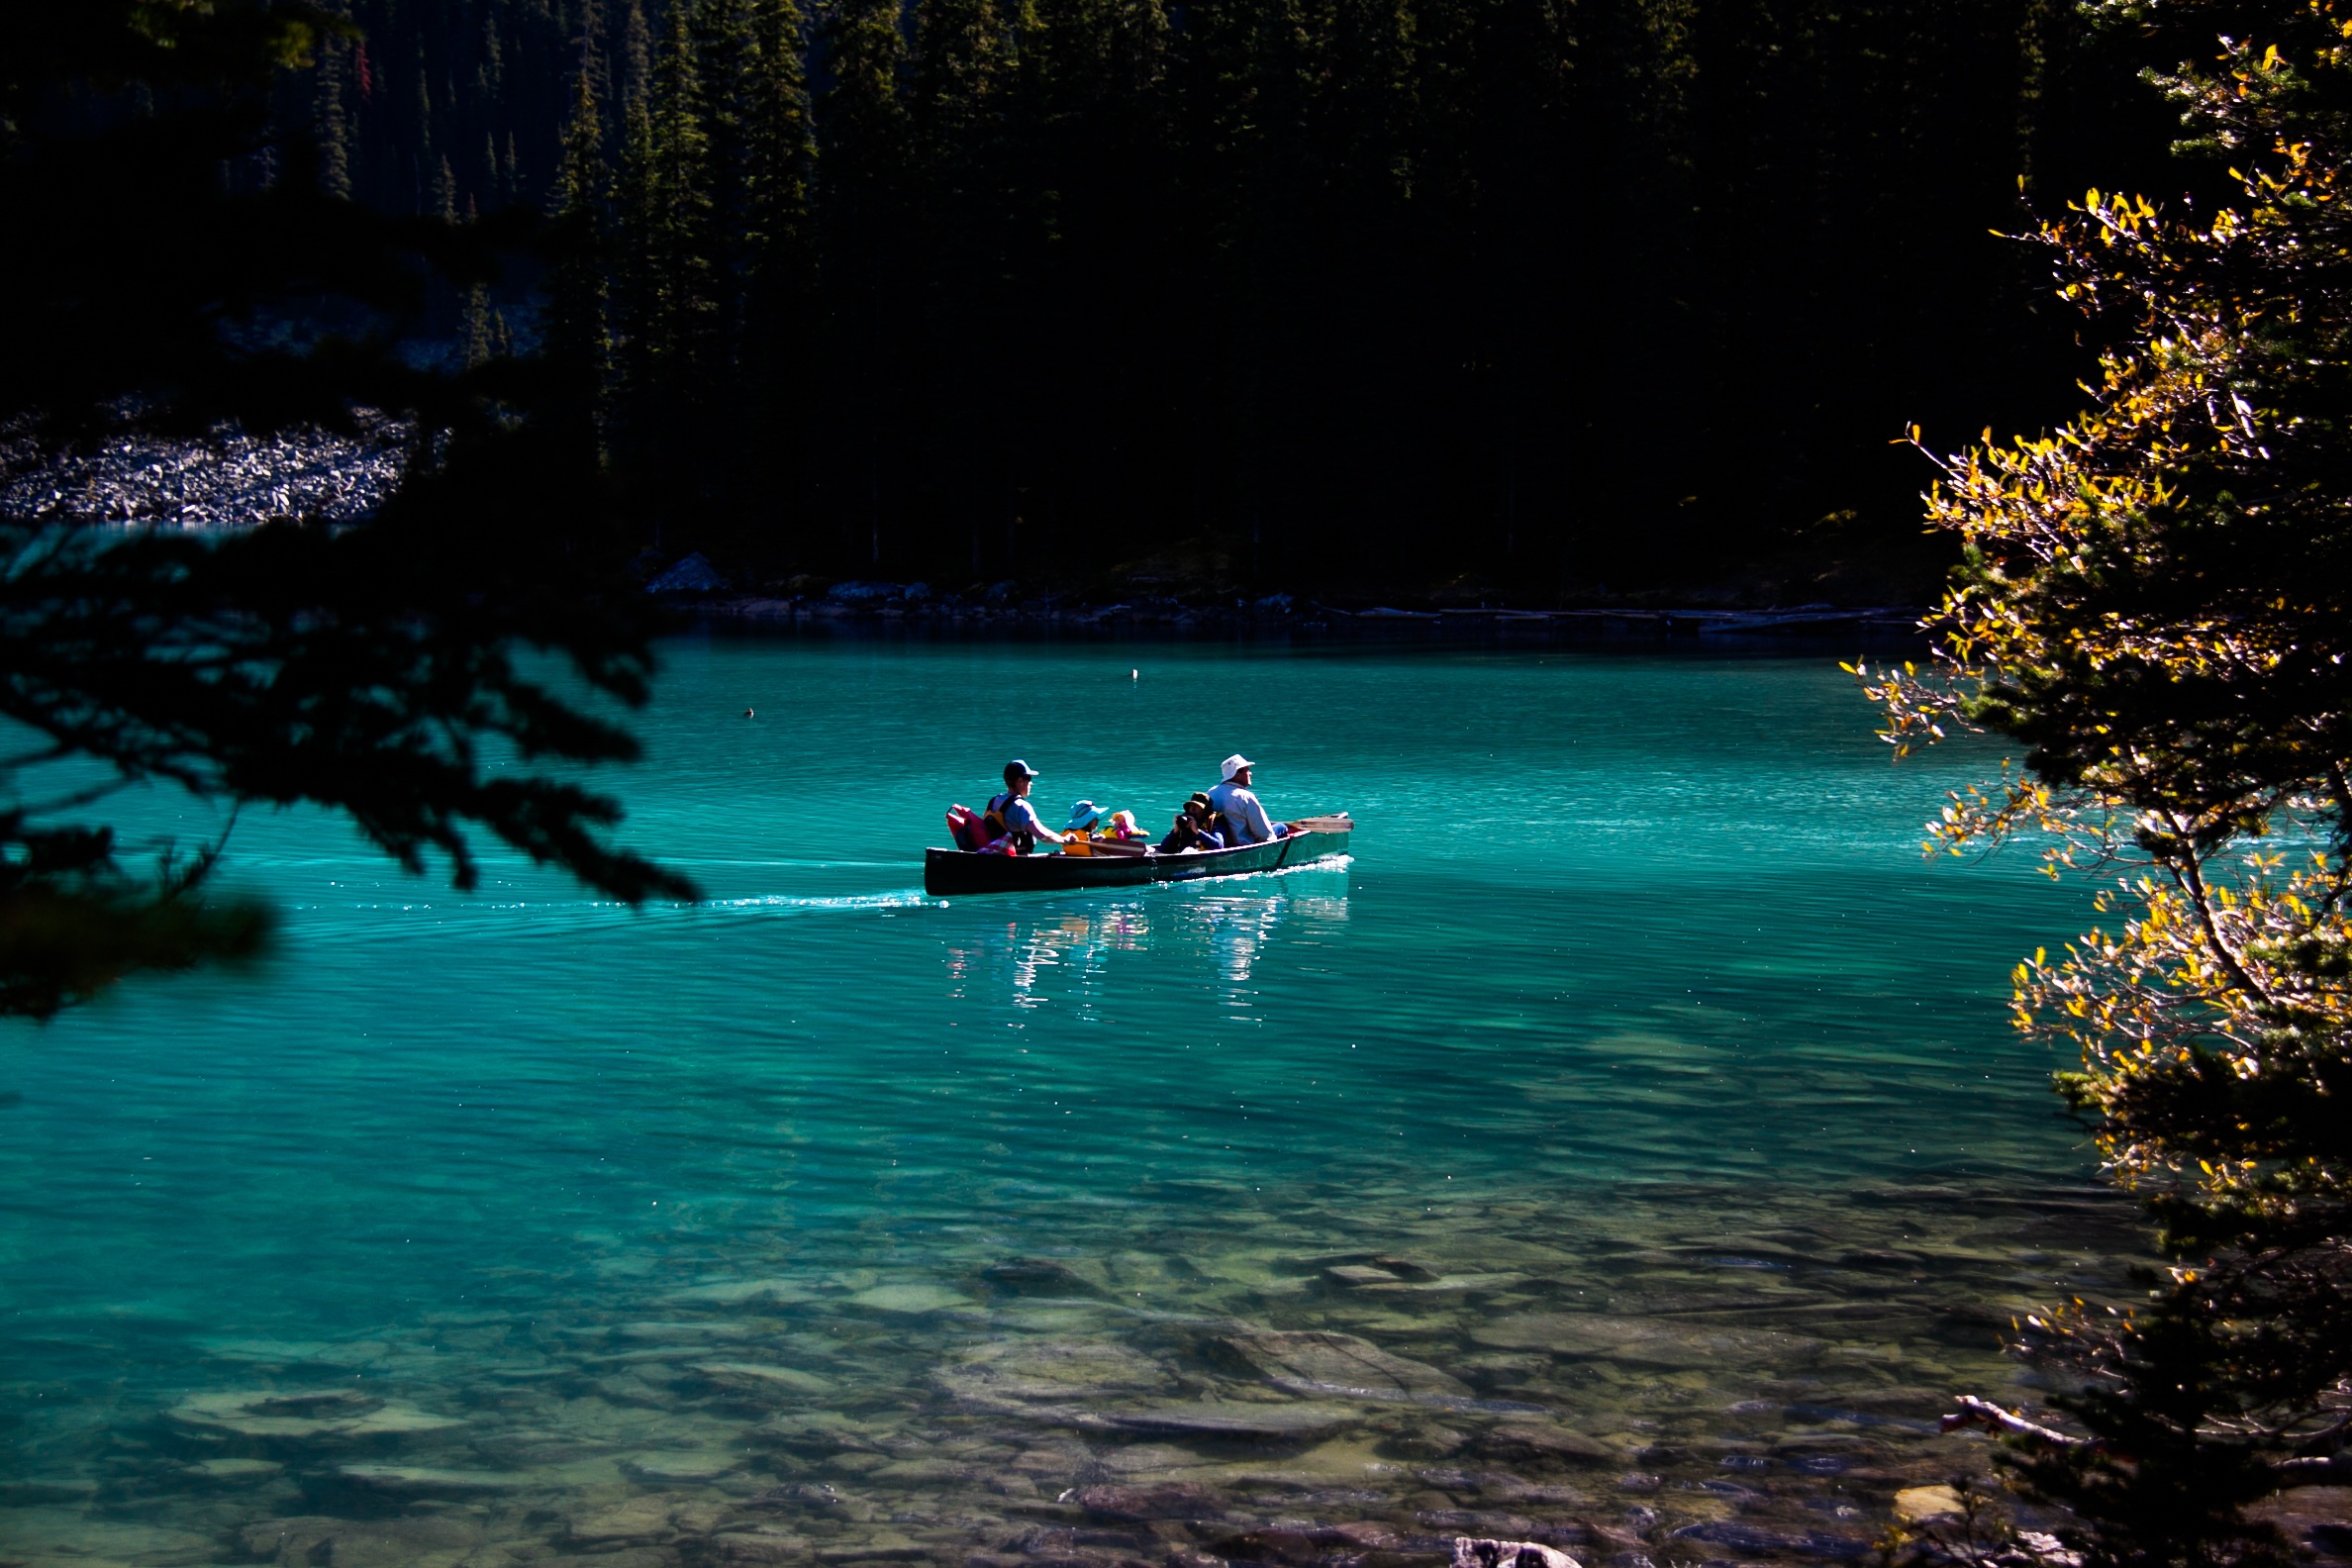
sea, tree, water, nature, boat, night, lake, view, river, canoe, reflection, vehicle, boating, canada, louise, alberta, banff, moraine lake